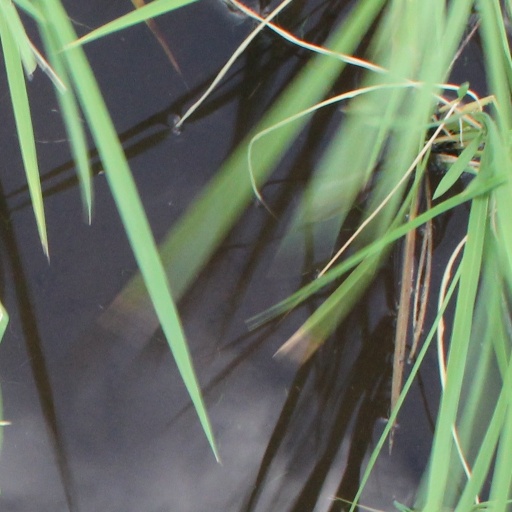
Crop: rice